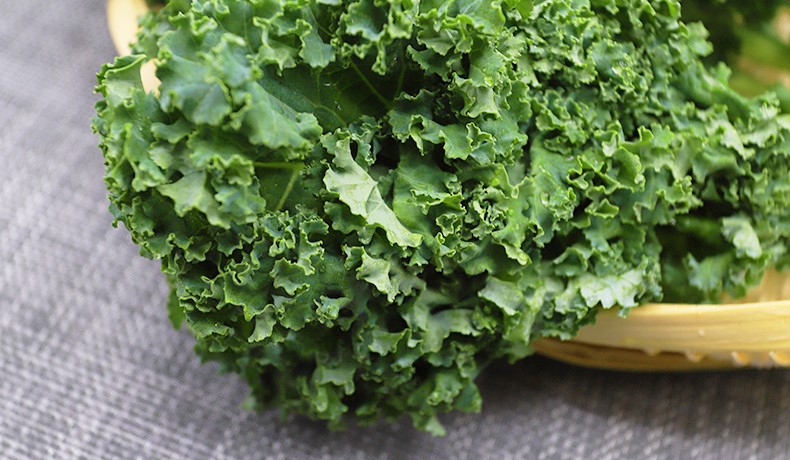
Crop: unknown
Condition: cabbage